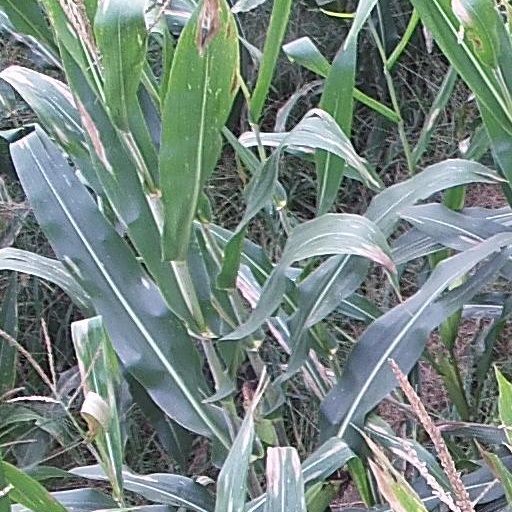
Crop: maize; corn